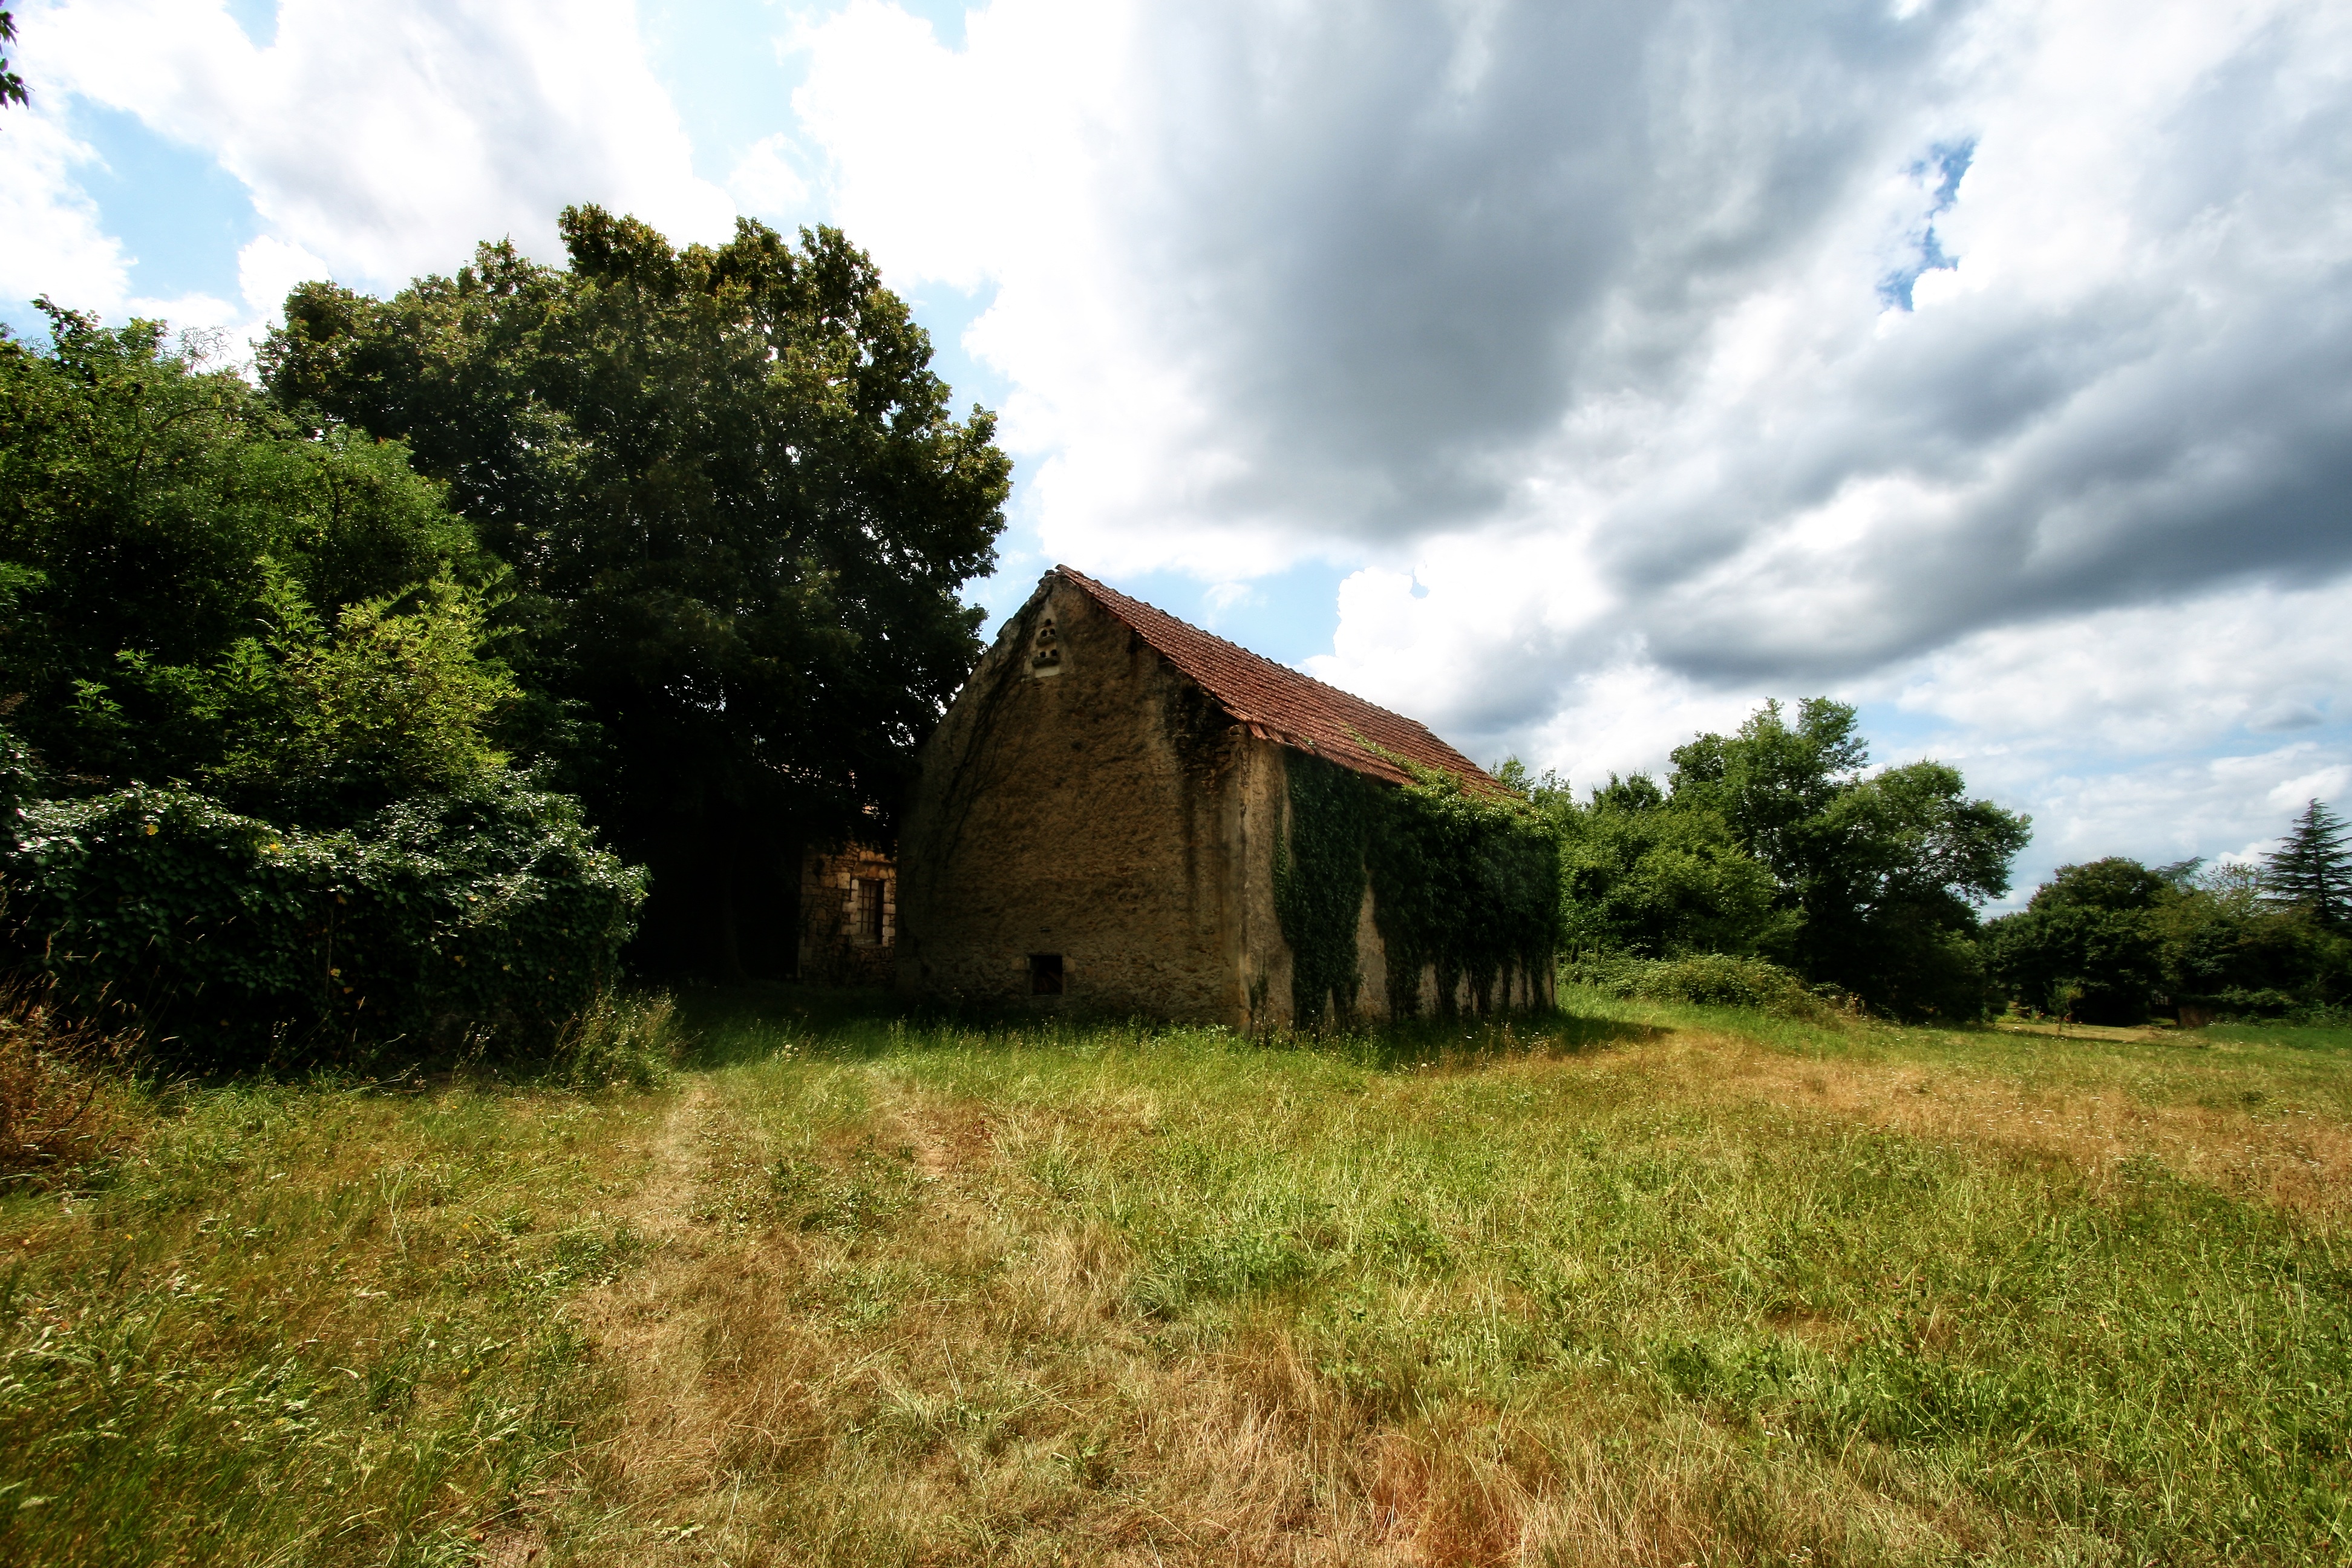
tree, grass, cloud, field, farm, meadow, hill, building, hut, village, france, pasture, dordogne, grange, rural area, p rigord, tr molat